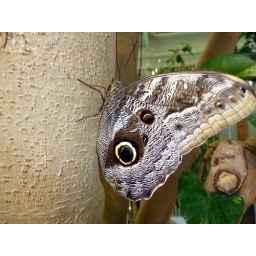
butterfly house in vienna